Samstag aus Licht

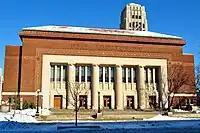
Hill Auditorium, Ann Arbor, where "Luzifers Tanz" was premiered on 9 March 1984

The opera's third scene, "Lucifer's Dance", was commissioned by the University of Michigan Symphony Band and their conductor, H. Robert Reynolds, who appeared in the staged premiere in Milan on 25 May 1984 after having given the concert premiere on 9 March 1984 in Hill Auditorium, Ann Arbor, with Luis Maldonado (euphonium), Markus Stockhausen (piccolo trumpet), Kathinka Pasveer (piccolo), and Laurence Kaptain (percussion). The score was composed from May to December 1983, and also exists in a version for symphony orchestra, which was first performed in the broadcasting hall of Radio Freies Berlin on 17 and 18 October 1987, by the Radio Symphony Orchestra with Michael Svoboda (euphonium), Markus Stockhausen, Kathinka Pasveer, and Andreas Boettger (percussion), conducted by the composer.